Combat Logistics Battalion 31

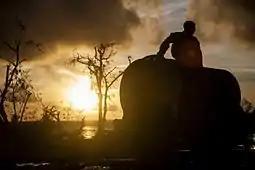

Though the 31st Marine Amphibious Unit had been with logisticians since inception, Combat Logistics Battalion 31 traces its lineage to the activation of Logistics Support Unit 31, 31st Marine Amphibious Unit, Fleet Marine Forces Pacific on 15 June 1979 at Kaneohe Bay, Hawaii. The unit was re-designated 17 October 1979 as Marine Amphibious Unit Service Support Group 31 (MSSG-31), 31st Marine Amphibious Unit (31st MAU).